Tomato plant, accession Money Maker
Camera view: vertical (180 deg); turntable rotation: 90 degrees
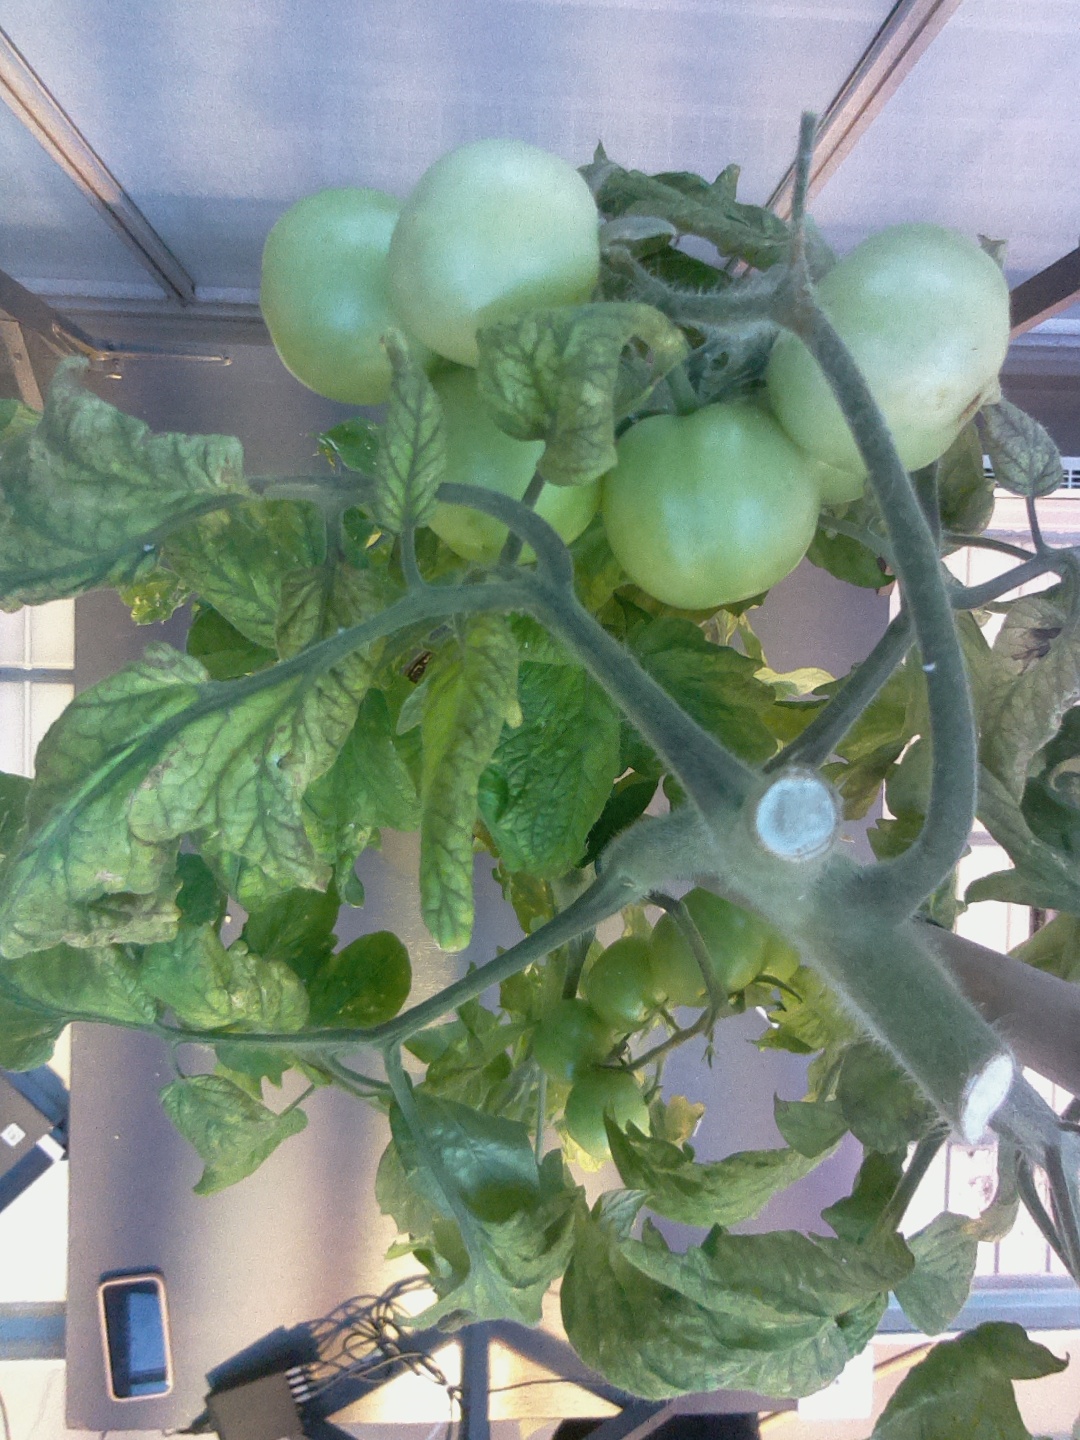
BBCH growth stage 78: 80% -90% of final fruit size